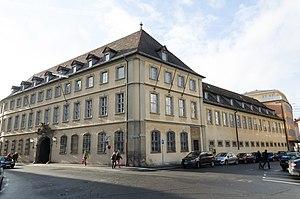
La Marmelsteiner Hof est un bâtiment historique de Wurtzbourg.